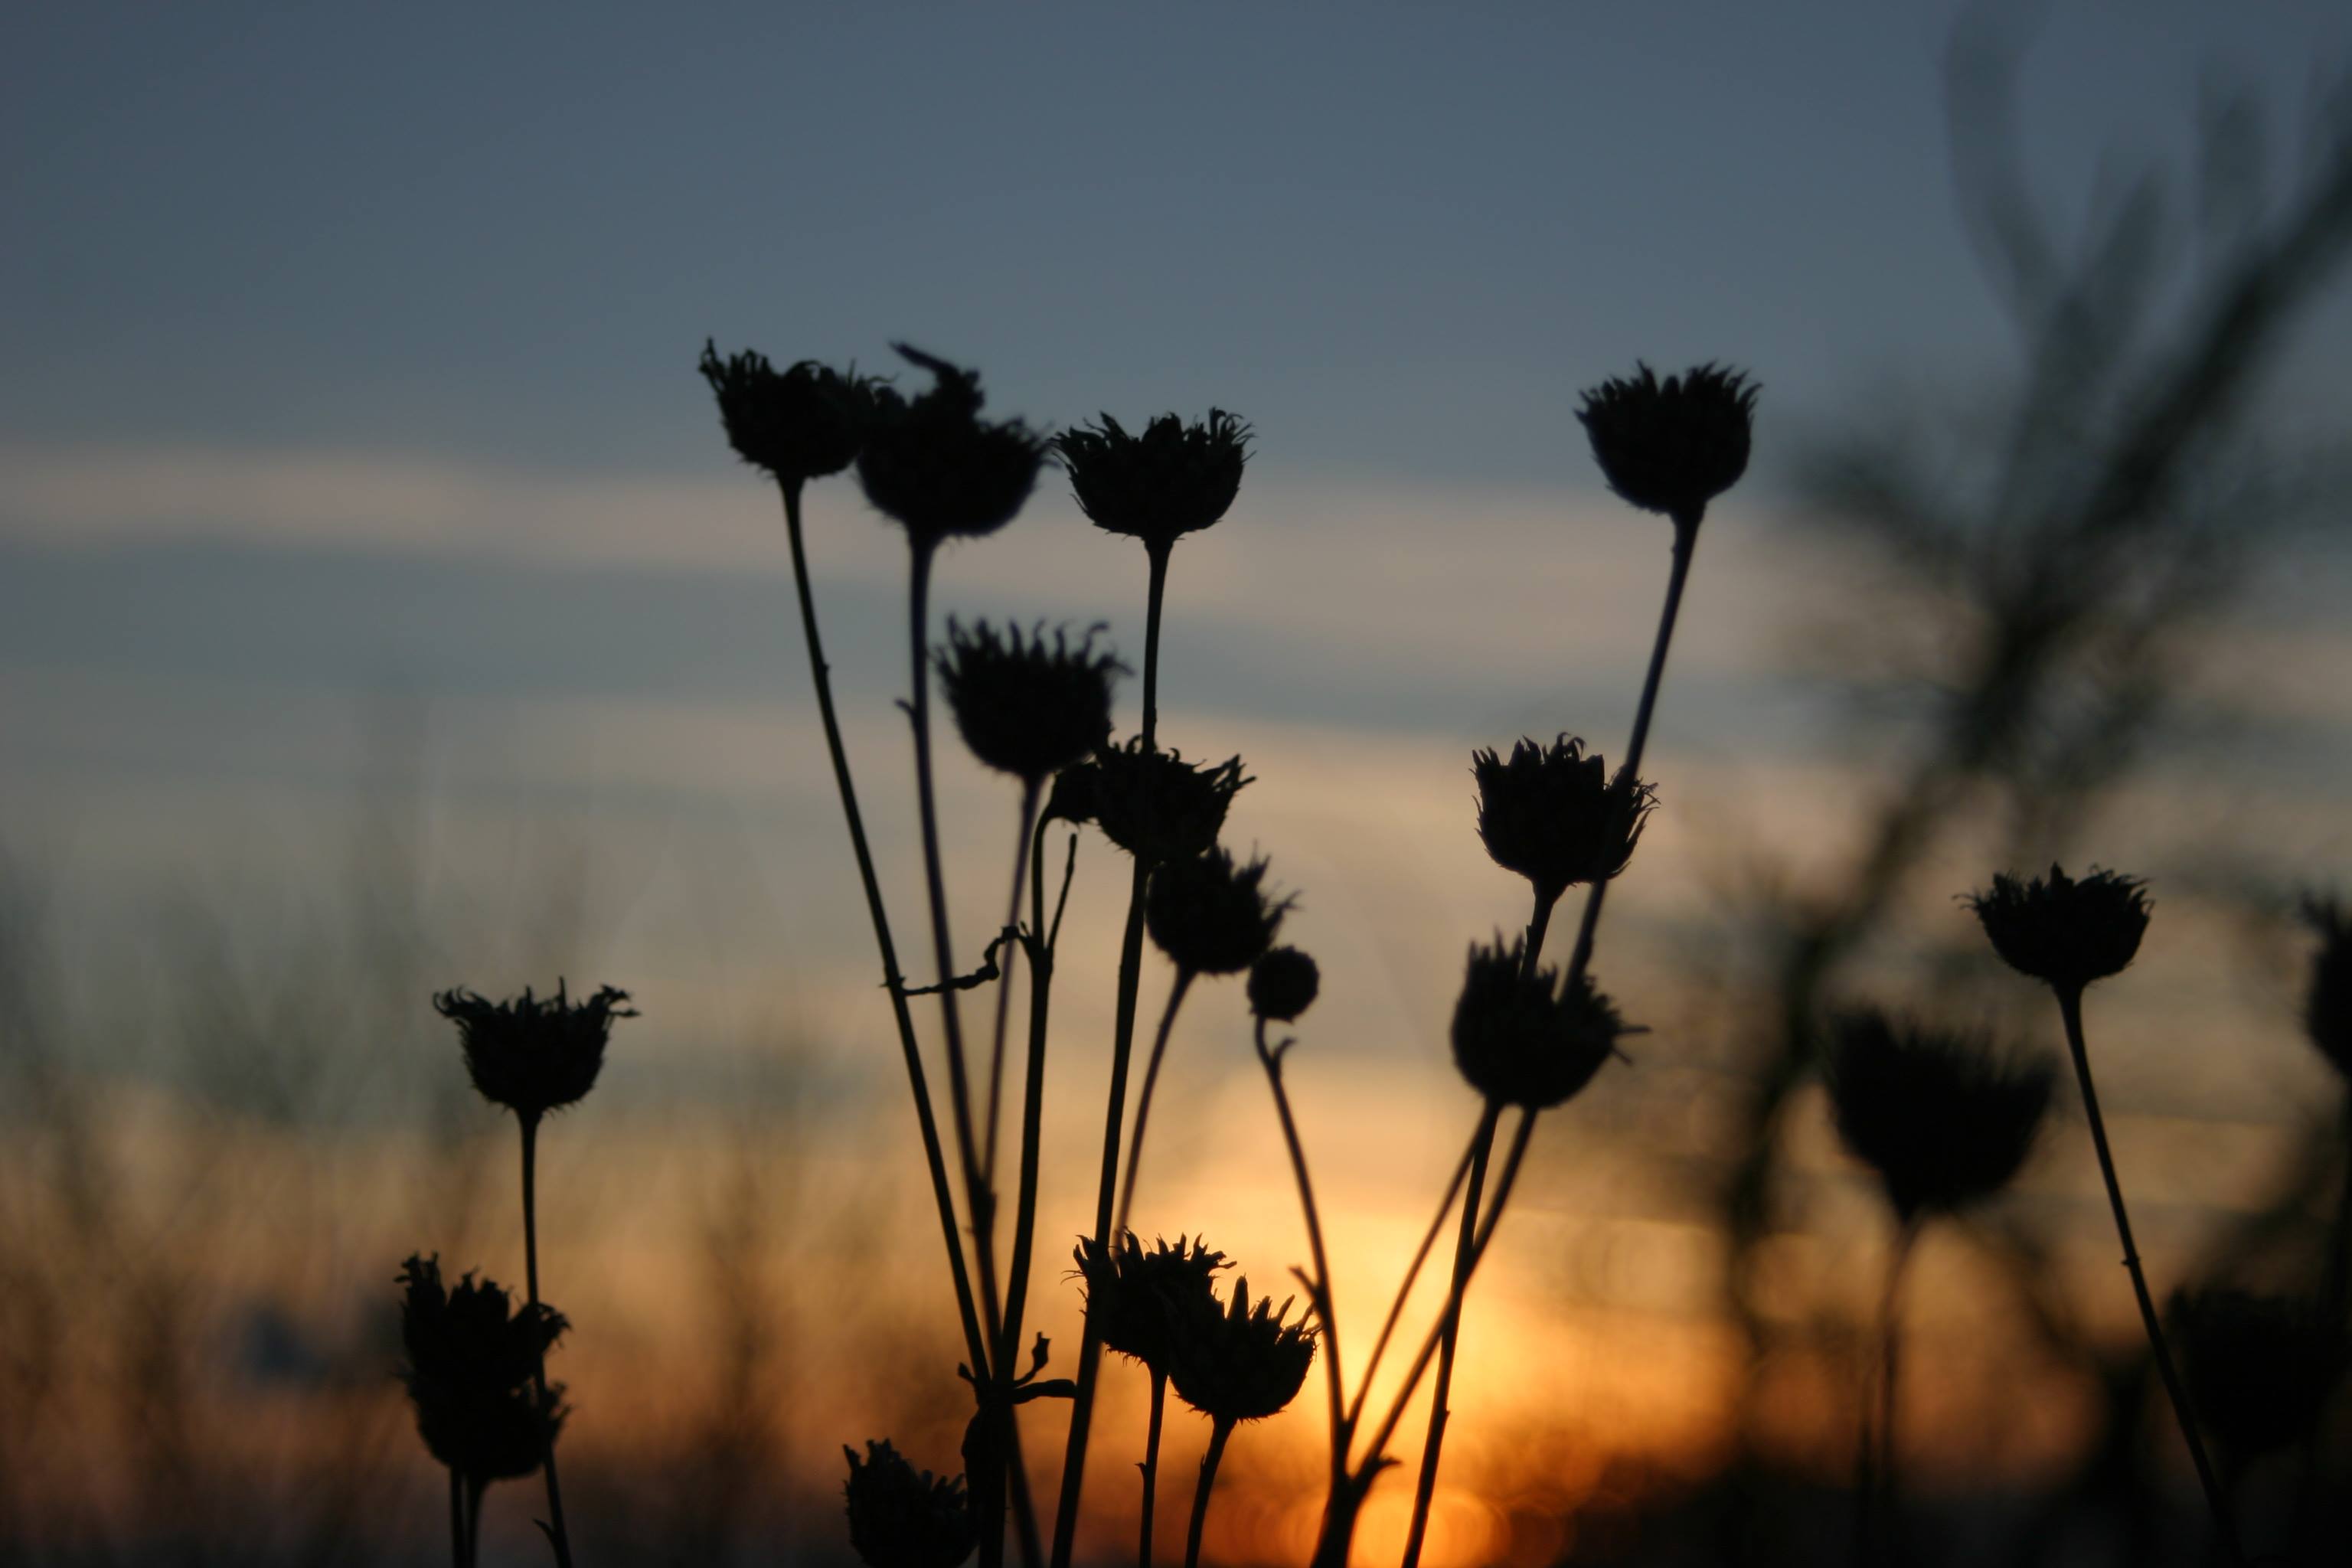
sunrise, sky, flower, silhouette, plant, plant stem, wildflower, sunset, meadow, evening, photography, backlighting, cloud, dusk, flowering plant